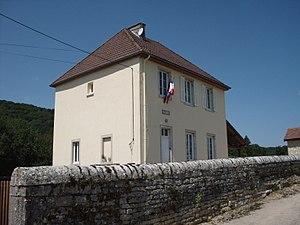
Broissia - Mairie
Broissia est une commune française située dans le département du Jura, en région Bourgogne-Franche-Comté.